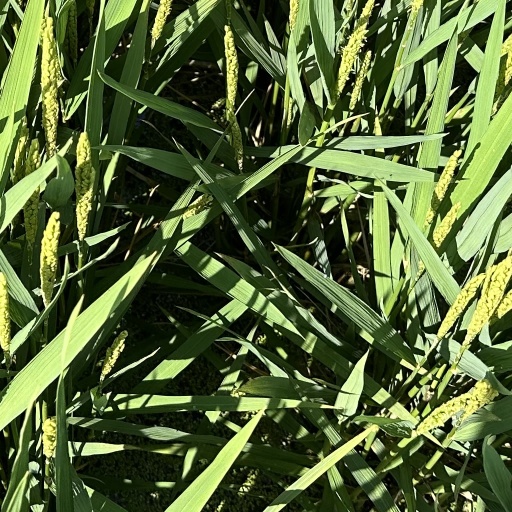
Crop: rice